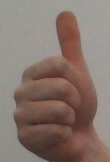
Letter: aleff